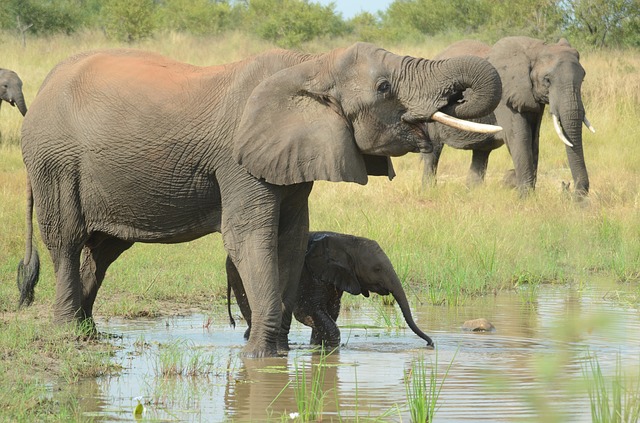
Label: elephant